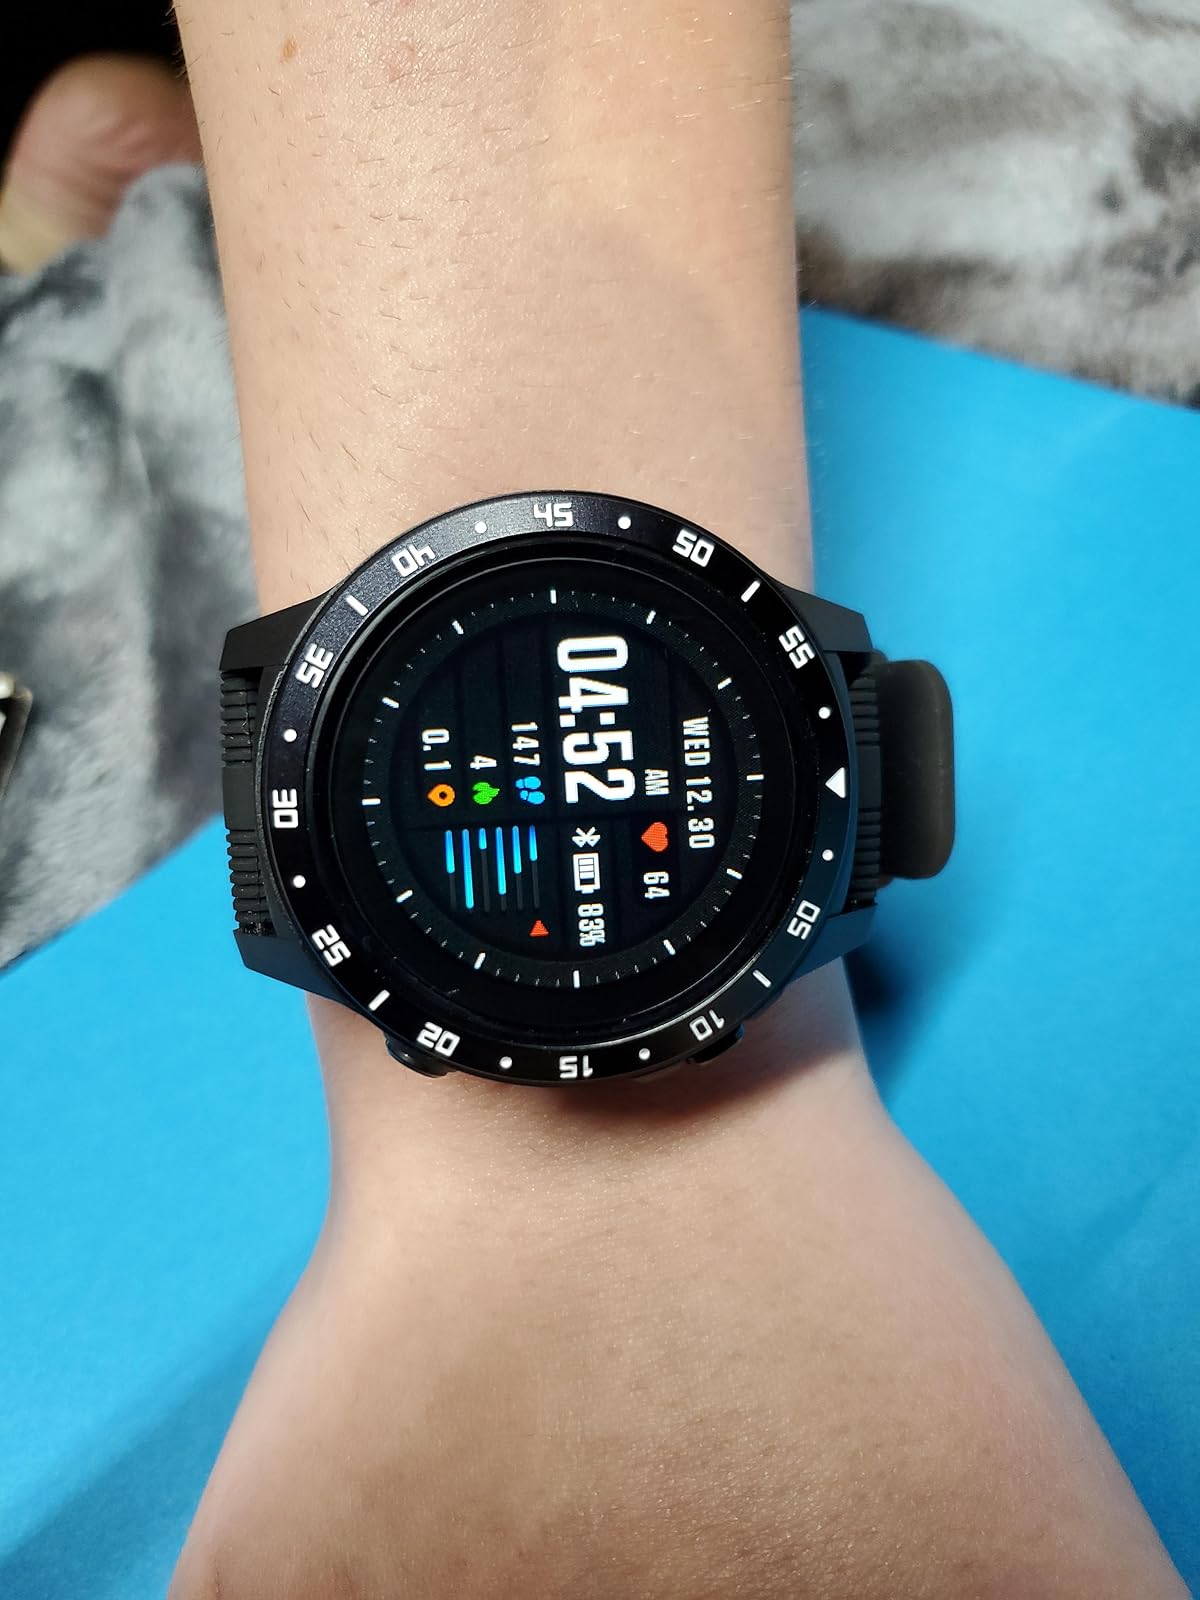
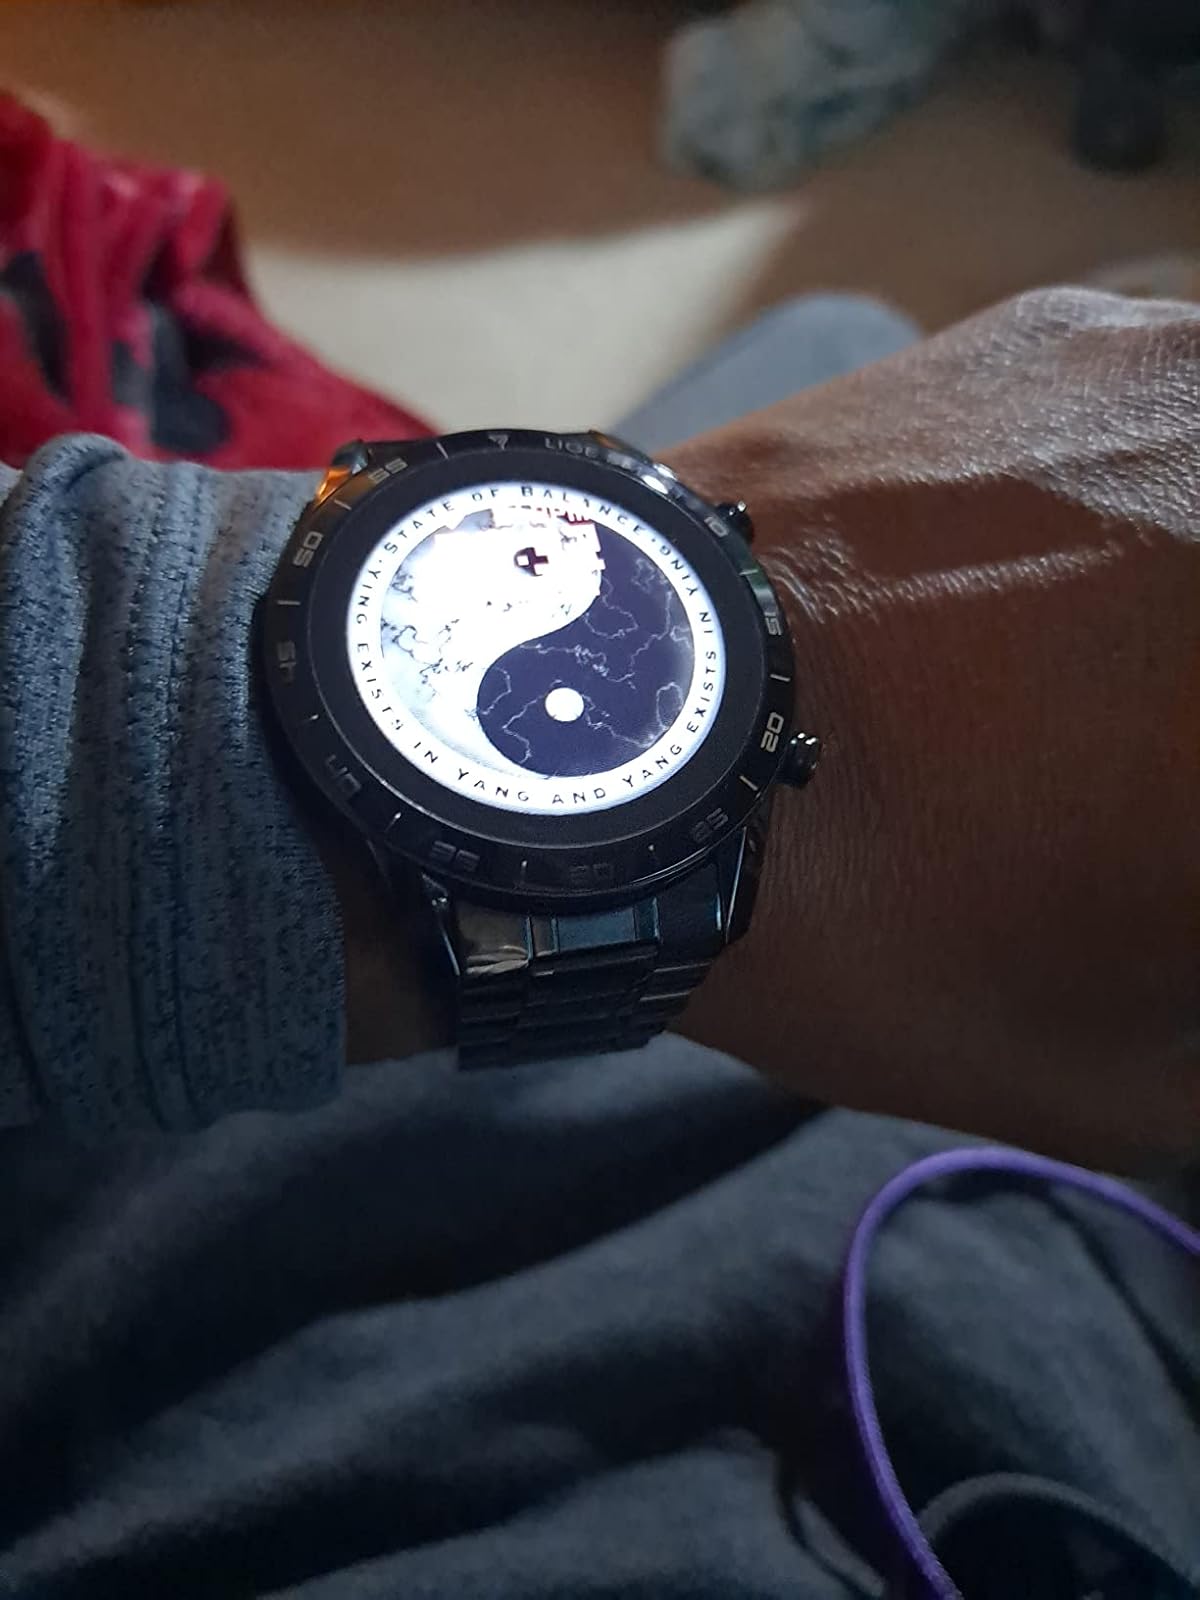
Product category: smartwatch
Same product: no